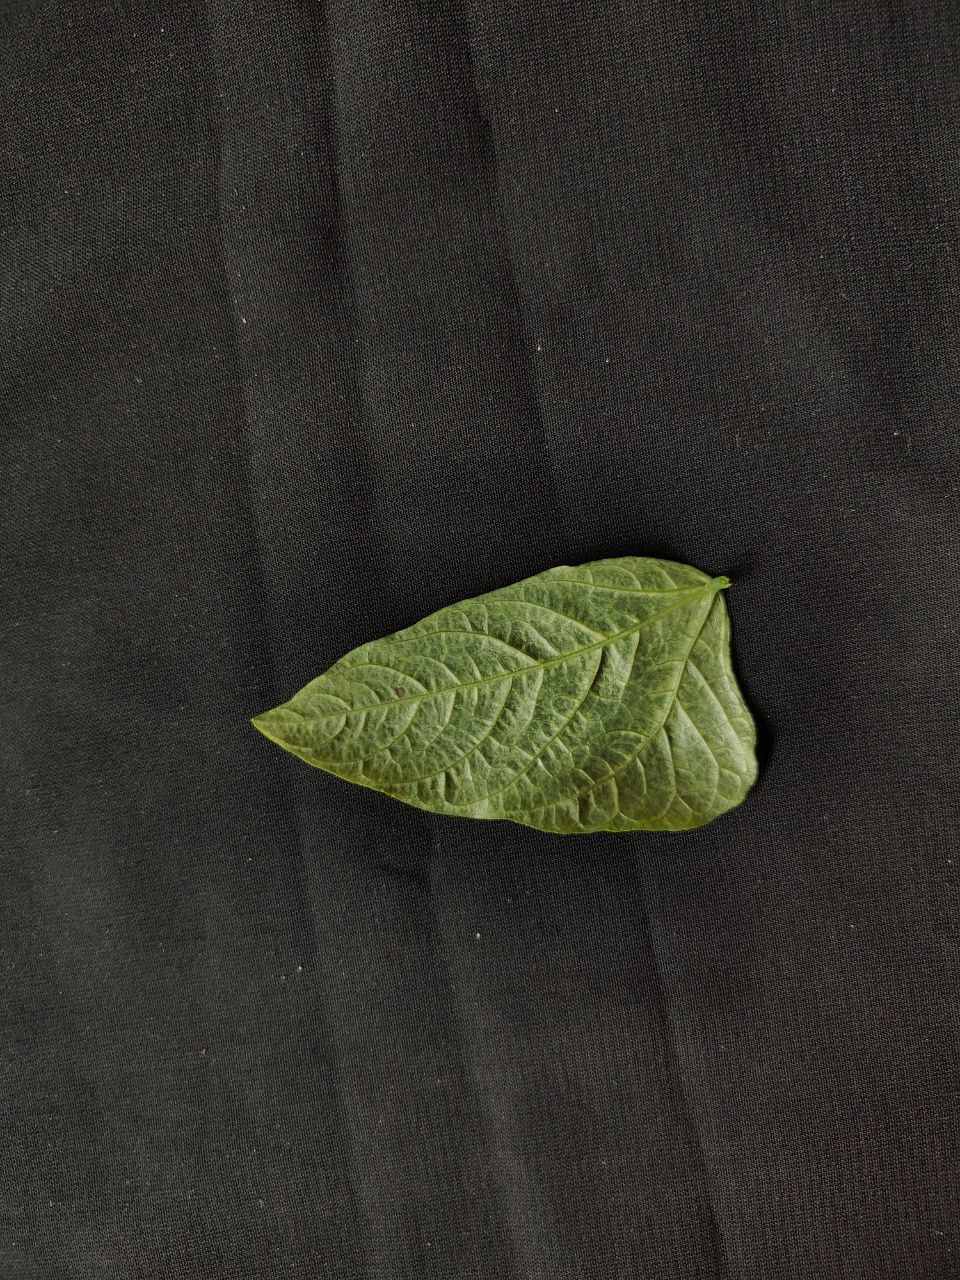
Crop: cowpea
Leaf condition: Mosaic Virus